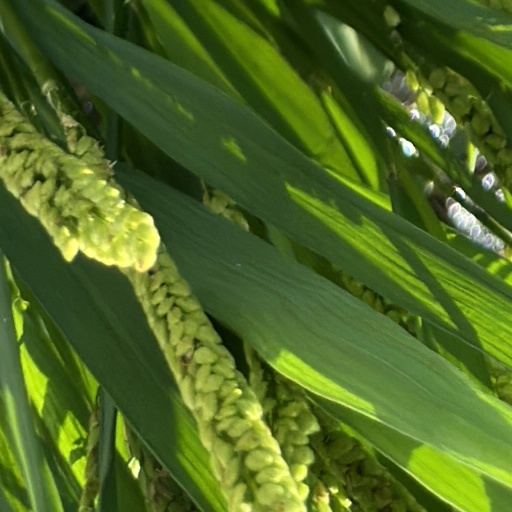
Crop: rice